Elevator pitch

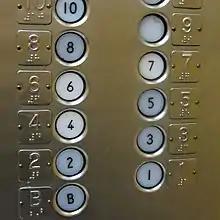
An elevator pitch quickly summarises an idea, product or service during a short journey in an elevator

An elevator pitch, elevator speech, lift speech, or elevator statement is a short description of an idea, product, or company that explains the concept in a way such that any listener can understand it in a short period of time. This description typically explains who the thing is for, what it does, why it is needed, and how it will get done. When explaining an individual person, the description generally explains one's skills and goals, and why they would be a productive and beneficial person to have on a team or within a company or project. An elevator pitch does not have to include all of these components, but it usually does at least explain what the idea, product, company, or person is and their value.